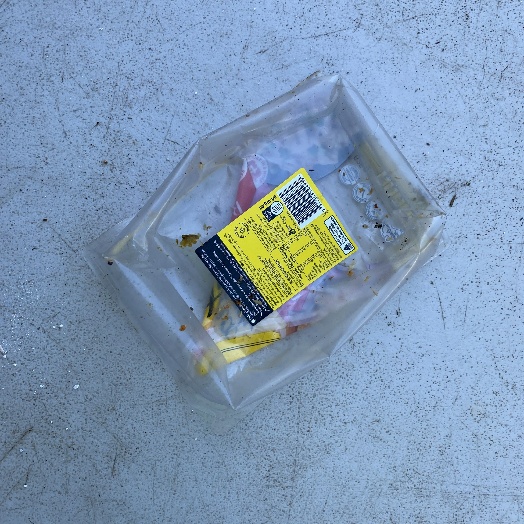
Label: Plastic